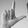
ASL letter: L